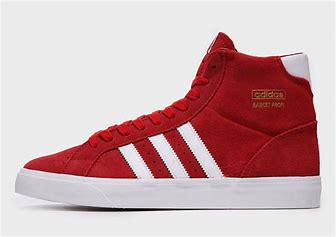
Brand: Adidas
Model: Basket Profi